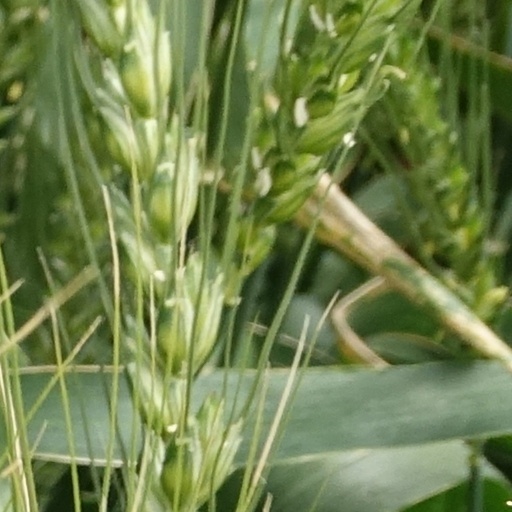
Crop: wheat